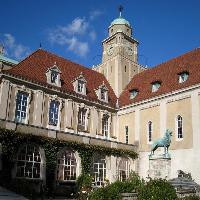
Weather: sun or clear